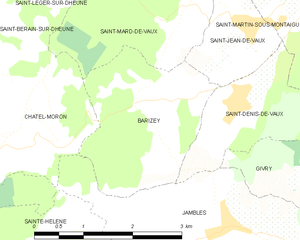
Carte des communes françaises